Stony Brook Seawolves men's basketball

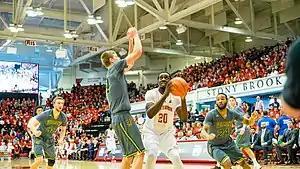

The Stony Brook Seawolves men's basketball team is the intercollegiate men's basketball program representing Stony Brook University. The school competes in the Coastal Athletic Association in NCAA Division I of the National Collegiate Athletic Association (NCAA). The team plays its home games at Island Federal Credit Union Arena, located on the university's campus in Stony Brook, New York.